Martin LaLonde

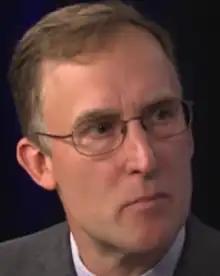
LaLonde in 2018

Martin LaLonde is an American politician who has been in the Vermont House of Representatives since 2014.